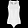
Label: Shirt